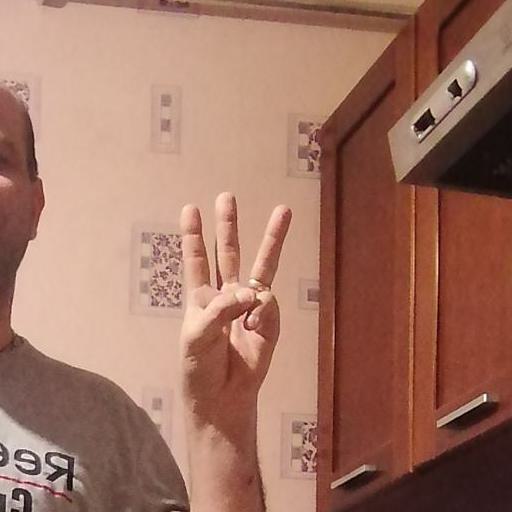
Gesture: three